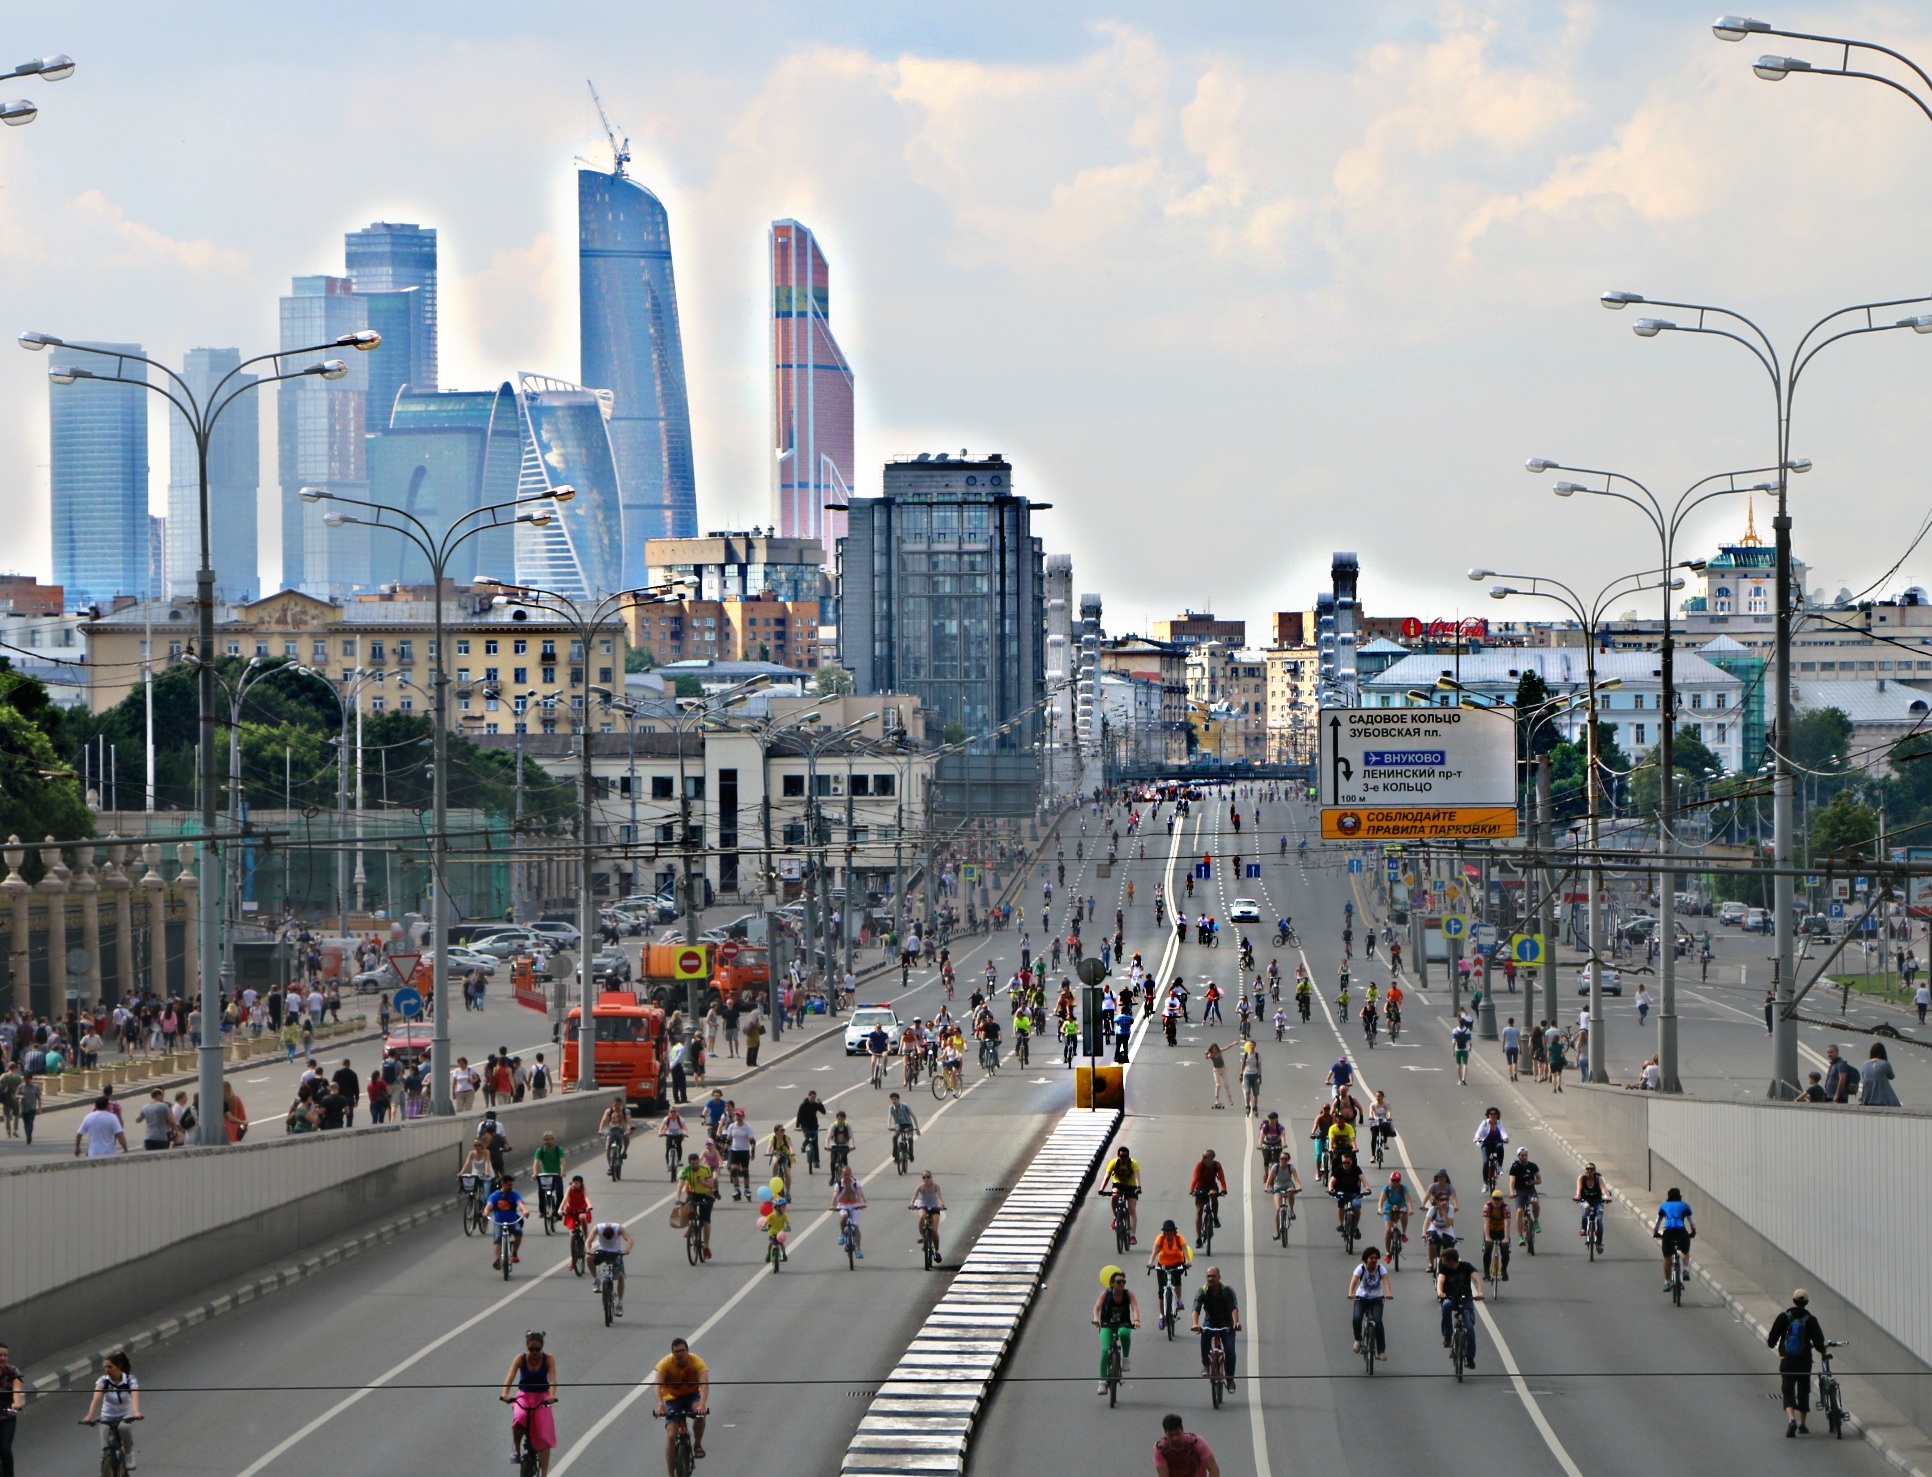
pedestrian, architecture, road, skyline, street, city, skyscraper, cityscape, downtown, transport, plaza, holiday, landmark, public transport, marathon, sports, infrastructure, town square, metropolis, bicycle parade on, urban area, geographical feature, human settlement, metropolitan area